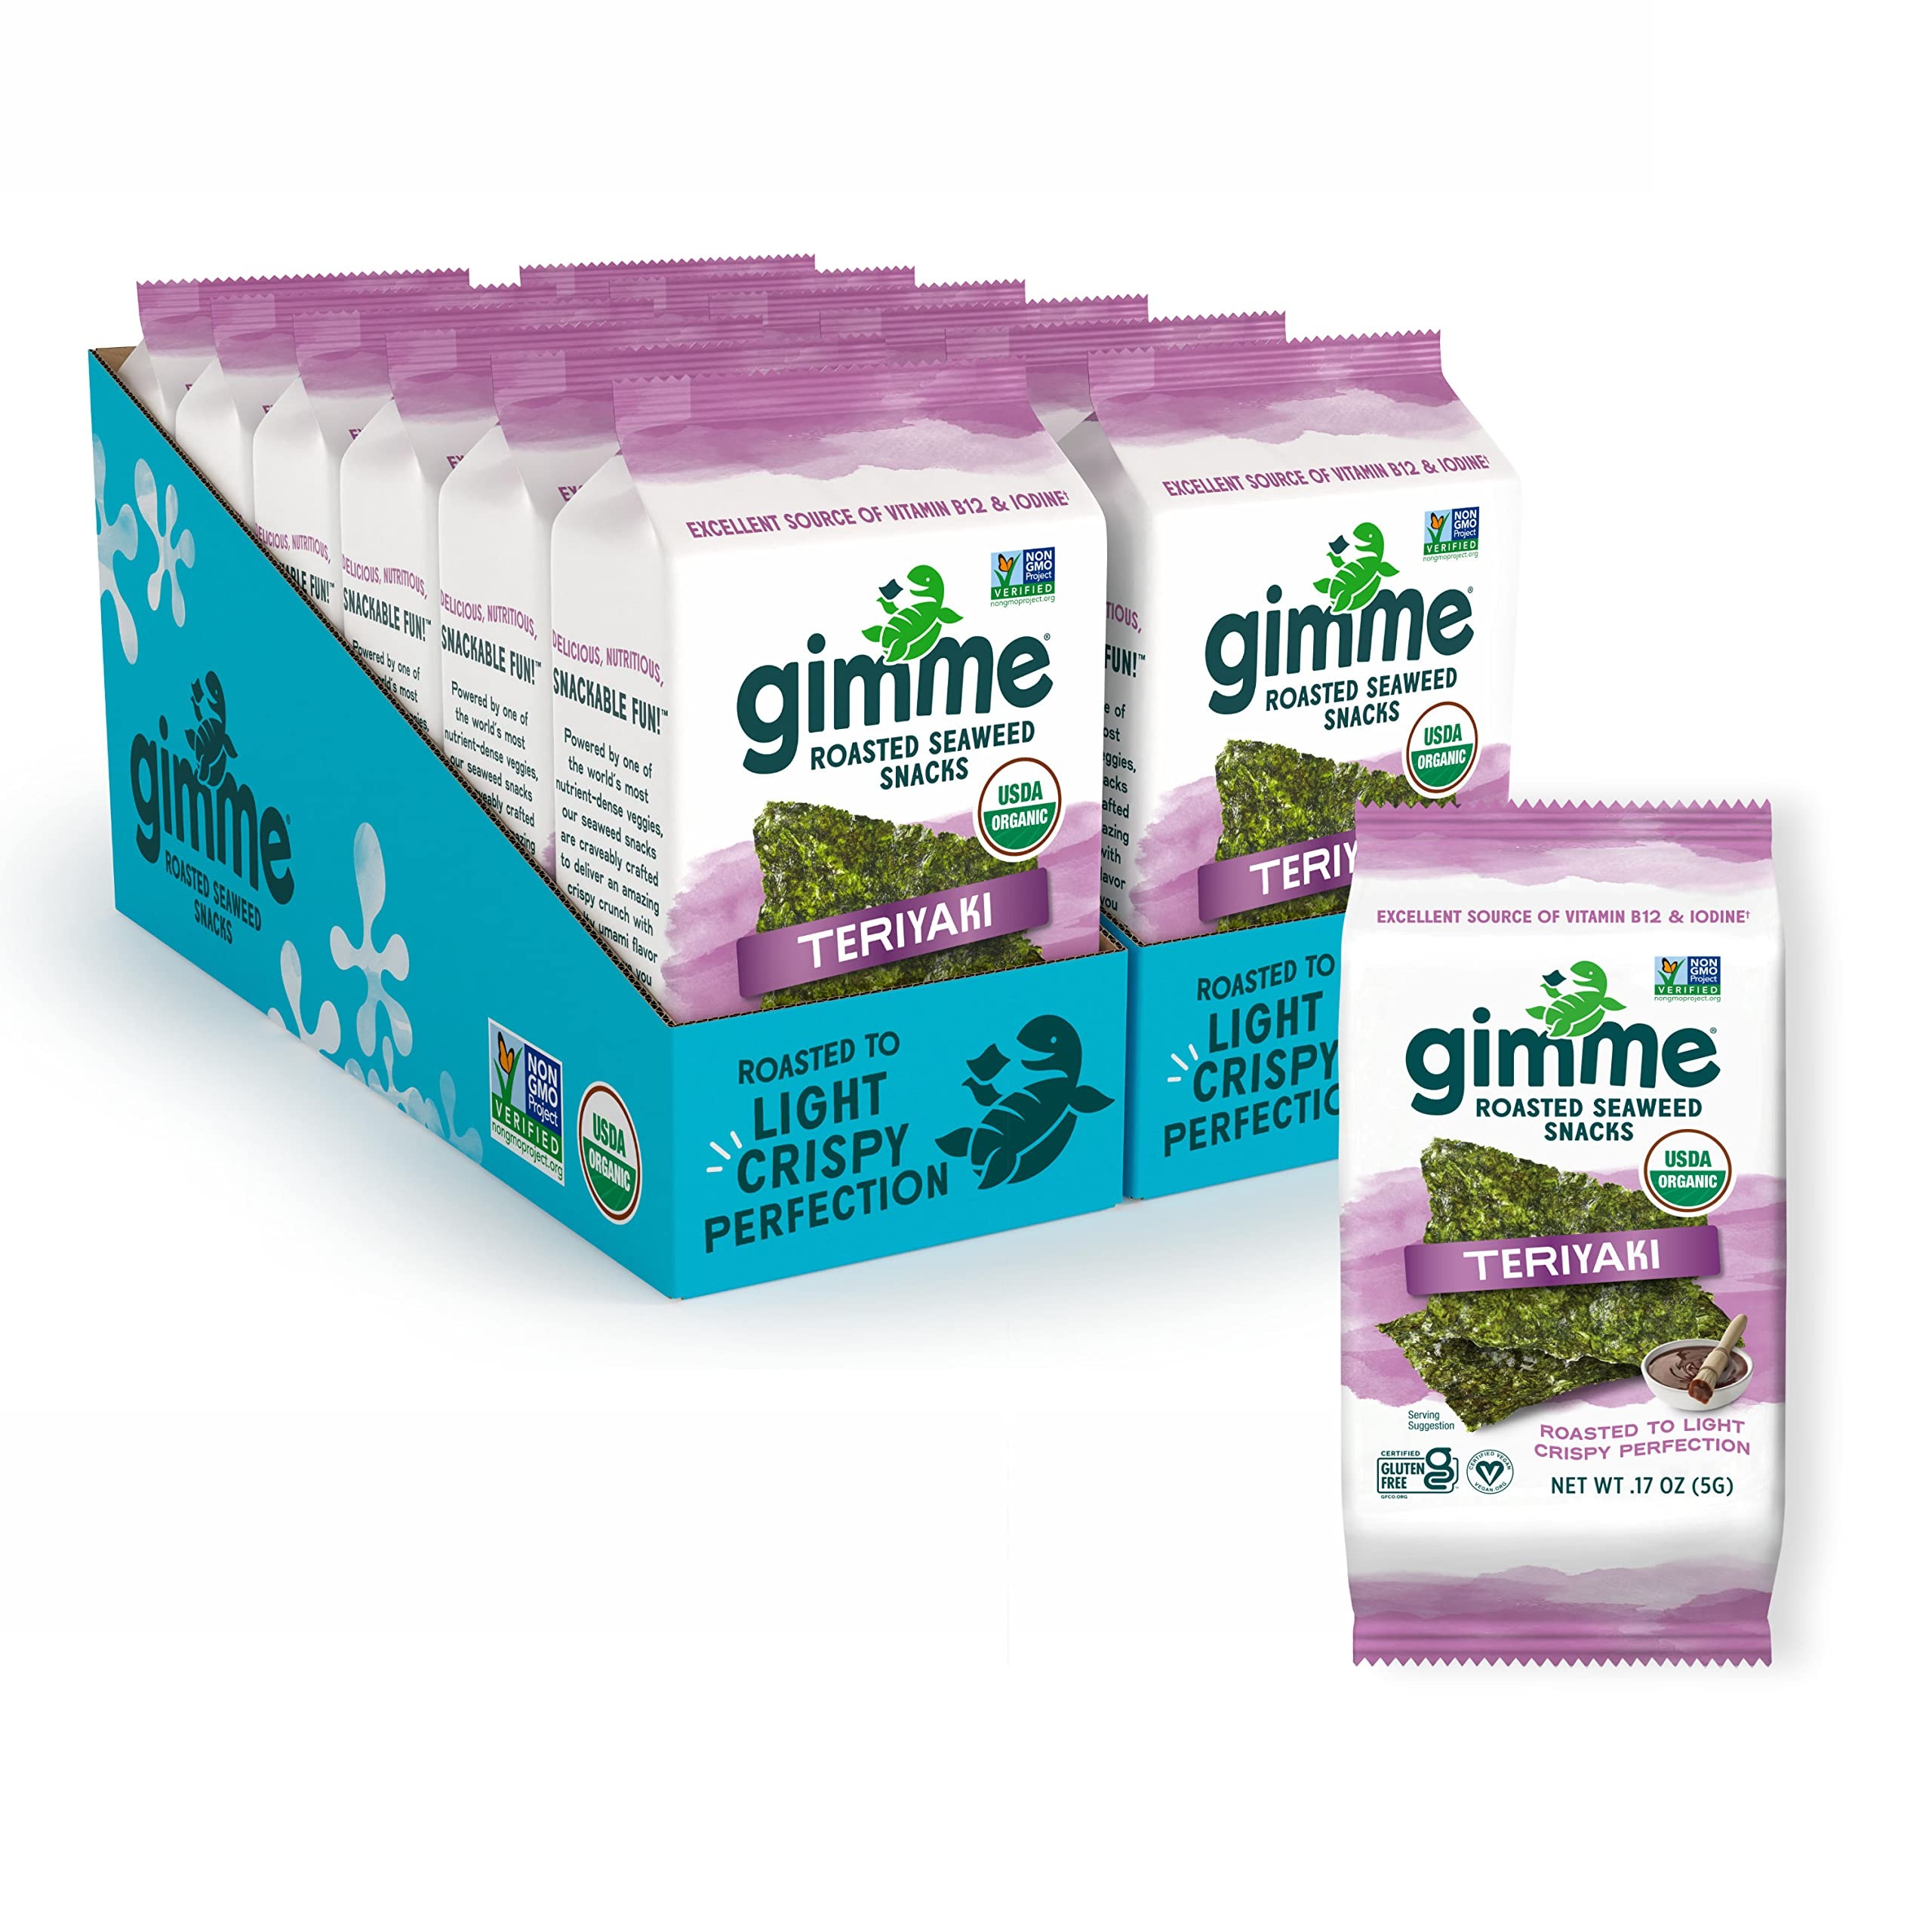
Item Name: Gimme Seaweed - Teriyaki - 12 Count (5g)
Bullet Point 1: Organic Seaweed Brand (Source: SPINS Topline Total (US - March 2024)
Bullet Point 2: Our original seaweed snack is made from premium organic seaweed, roasted to crispy perfection, and seasoned with one of 9 savory flavors; Sea Salt, Extra Virgin Olive Oil, Teriyaki, Toasted Sesame, Wasabi, Sea Salt & Avocado Oil, Chili Lime, White Cheddar and New Korean Barbecue - Try all Nine!
Bullet Point 3: Sustainably cultivated and harvested from South Korea, seaweed is one of the most nutrient dense foods and is naturally loaded with protein, fiber, vitamins and minerals; our seaweed has no artificial flavors or preservatives and is non-GMO
Bullet Point 4: Contains 12 – 0.17oz (5g) Packs
Bullet Point 5: Packaging may vary
Value: 12.0
Unit: Count

Price: 23.27